Herring Point

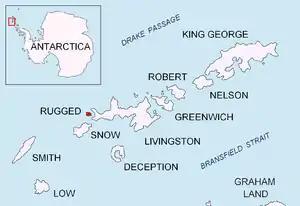
Location of Rugged Island in the South Shetland Islands.

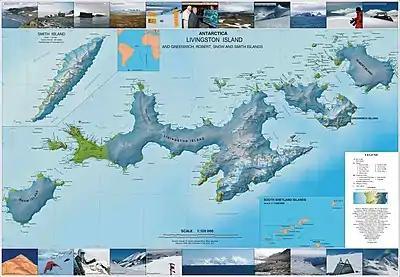
Topographic map of Livingston Island, Greenwich, Robert, Snow and Smith Islands.

Herring Point (‘Nos Herring’ \'nos 'he-ring\) is a point on the north coast of Rugged Island off the west coast of Byers Peninsula of Livingston Island in the South Shetland Islands, Antarctica forming the east side of the entrance to Hersilia Cove.